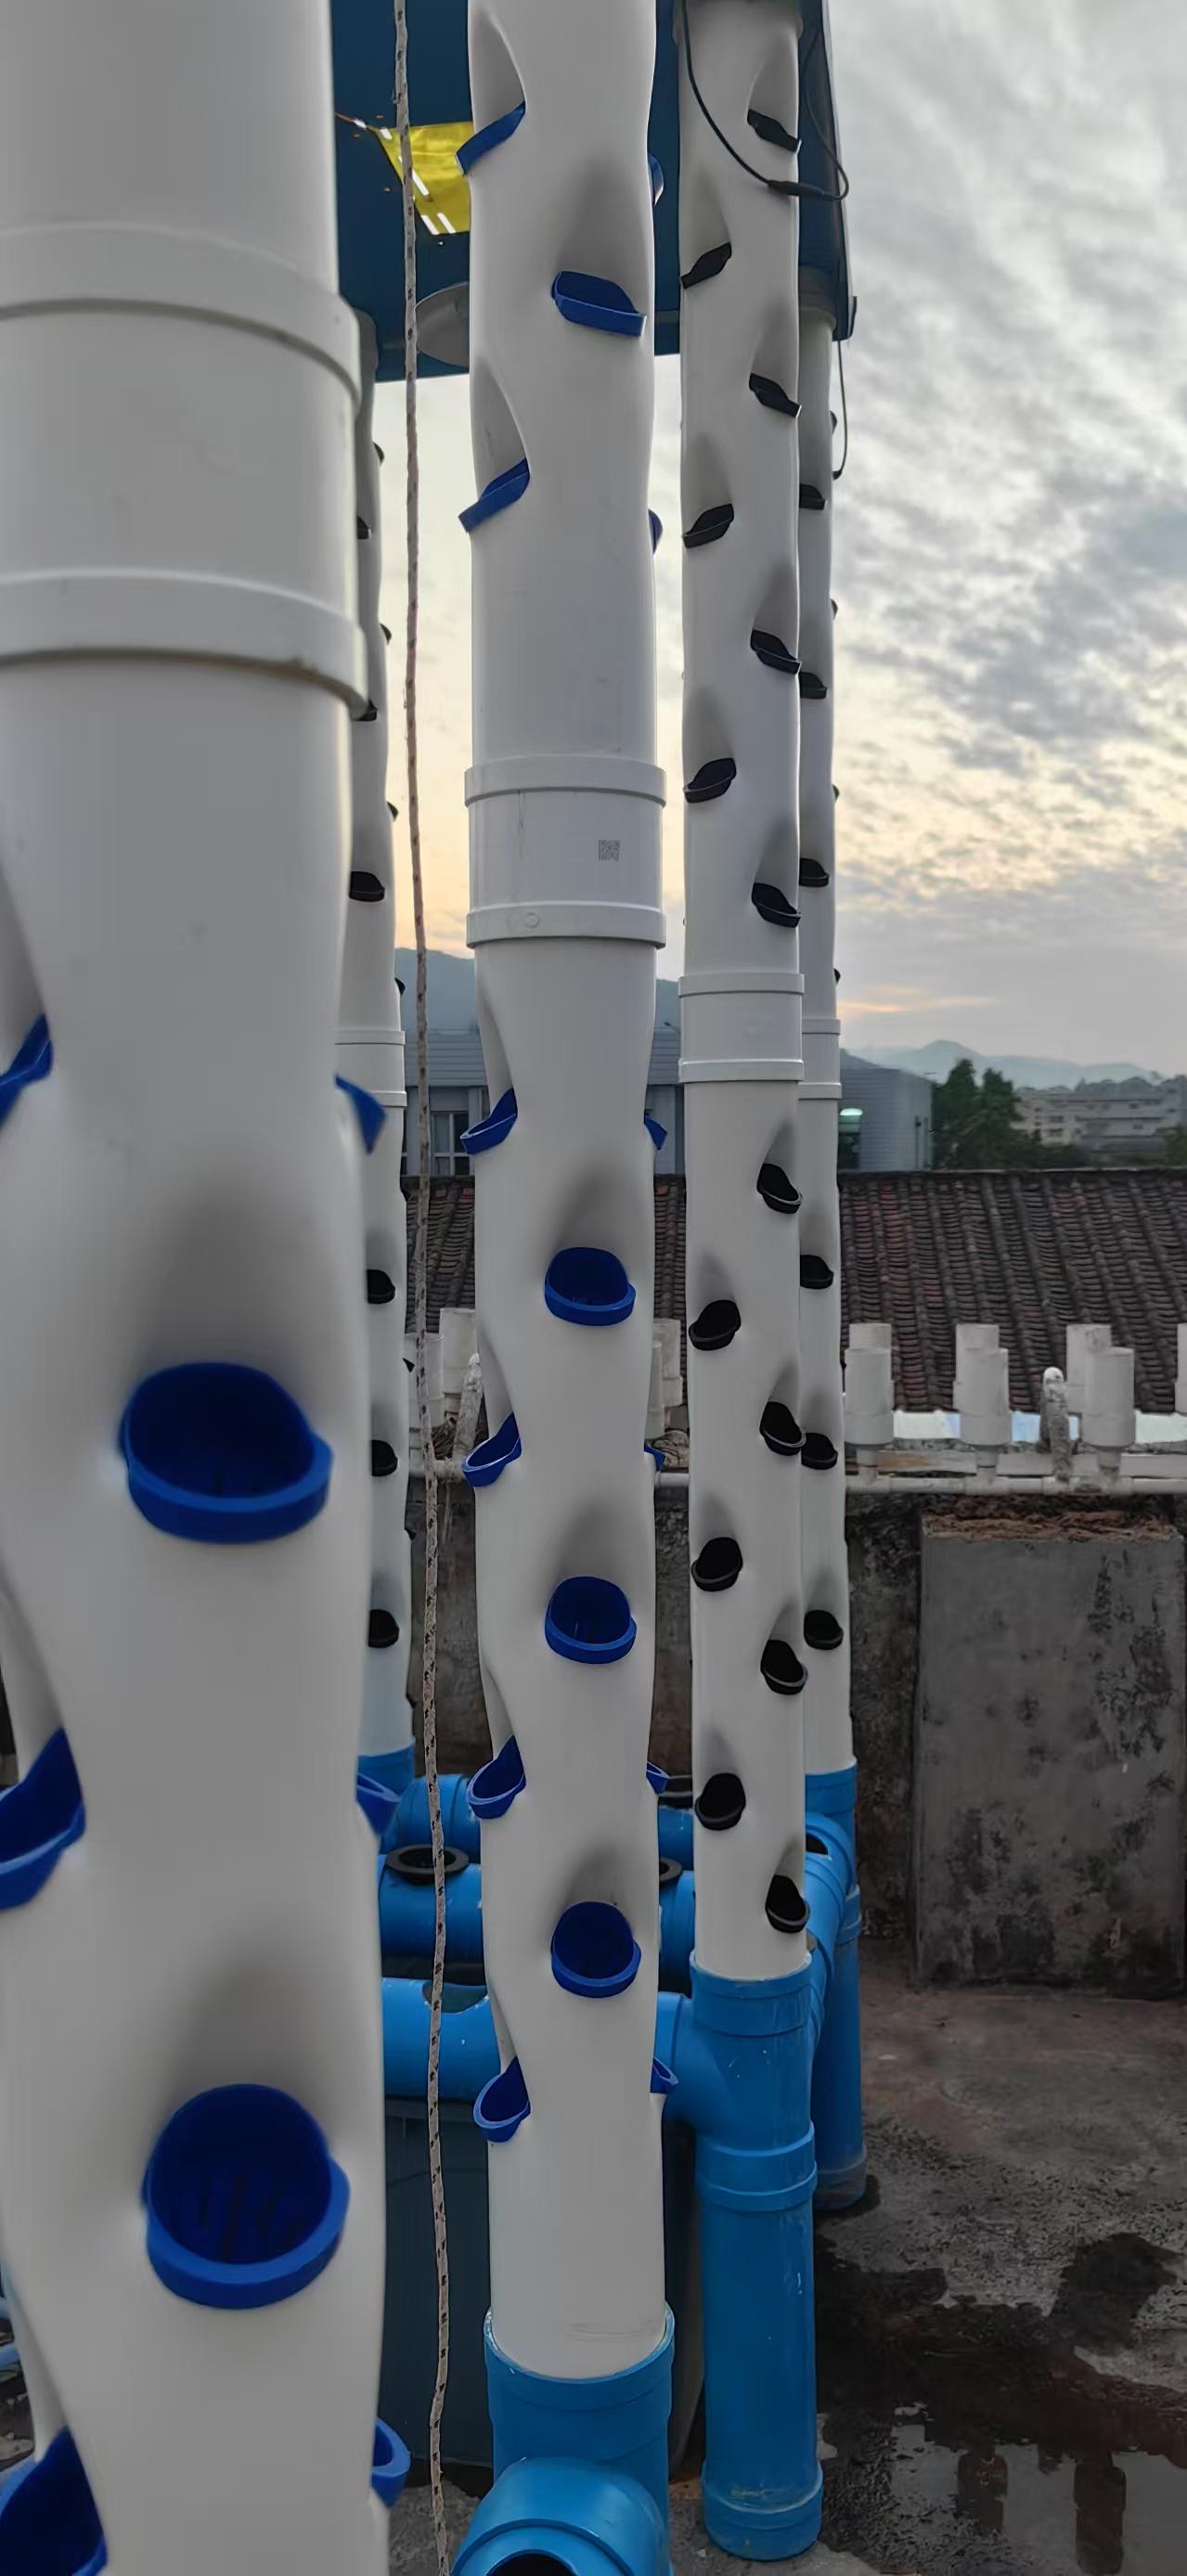
Mabomba maalumu yaliyowekwa kwa mpangilio, ikiwa ni sehemu ya matumizi ya mfumo wa haidroponi. Mabomba hayo yanafanya kazi ya kusafirisha maji yenye virutubisho na madini stahiki kwa ajili ya ukuaji wa mimea.